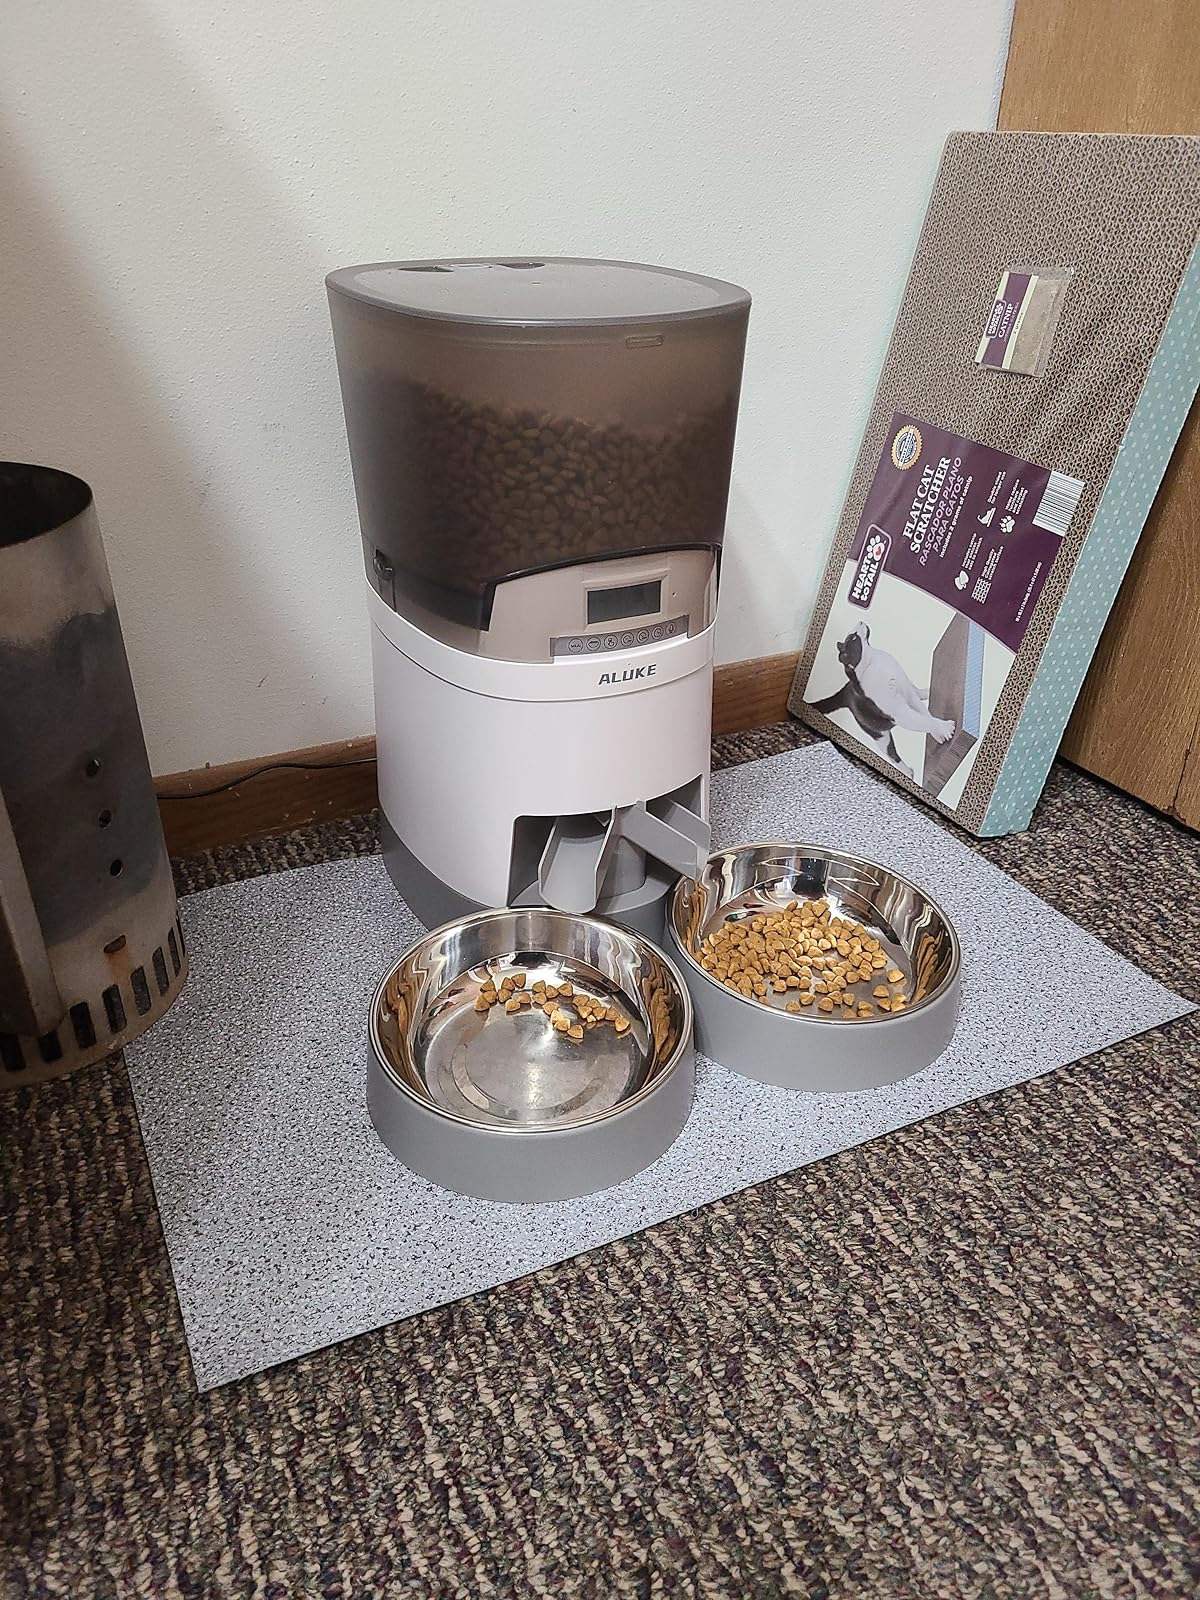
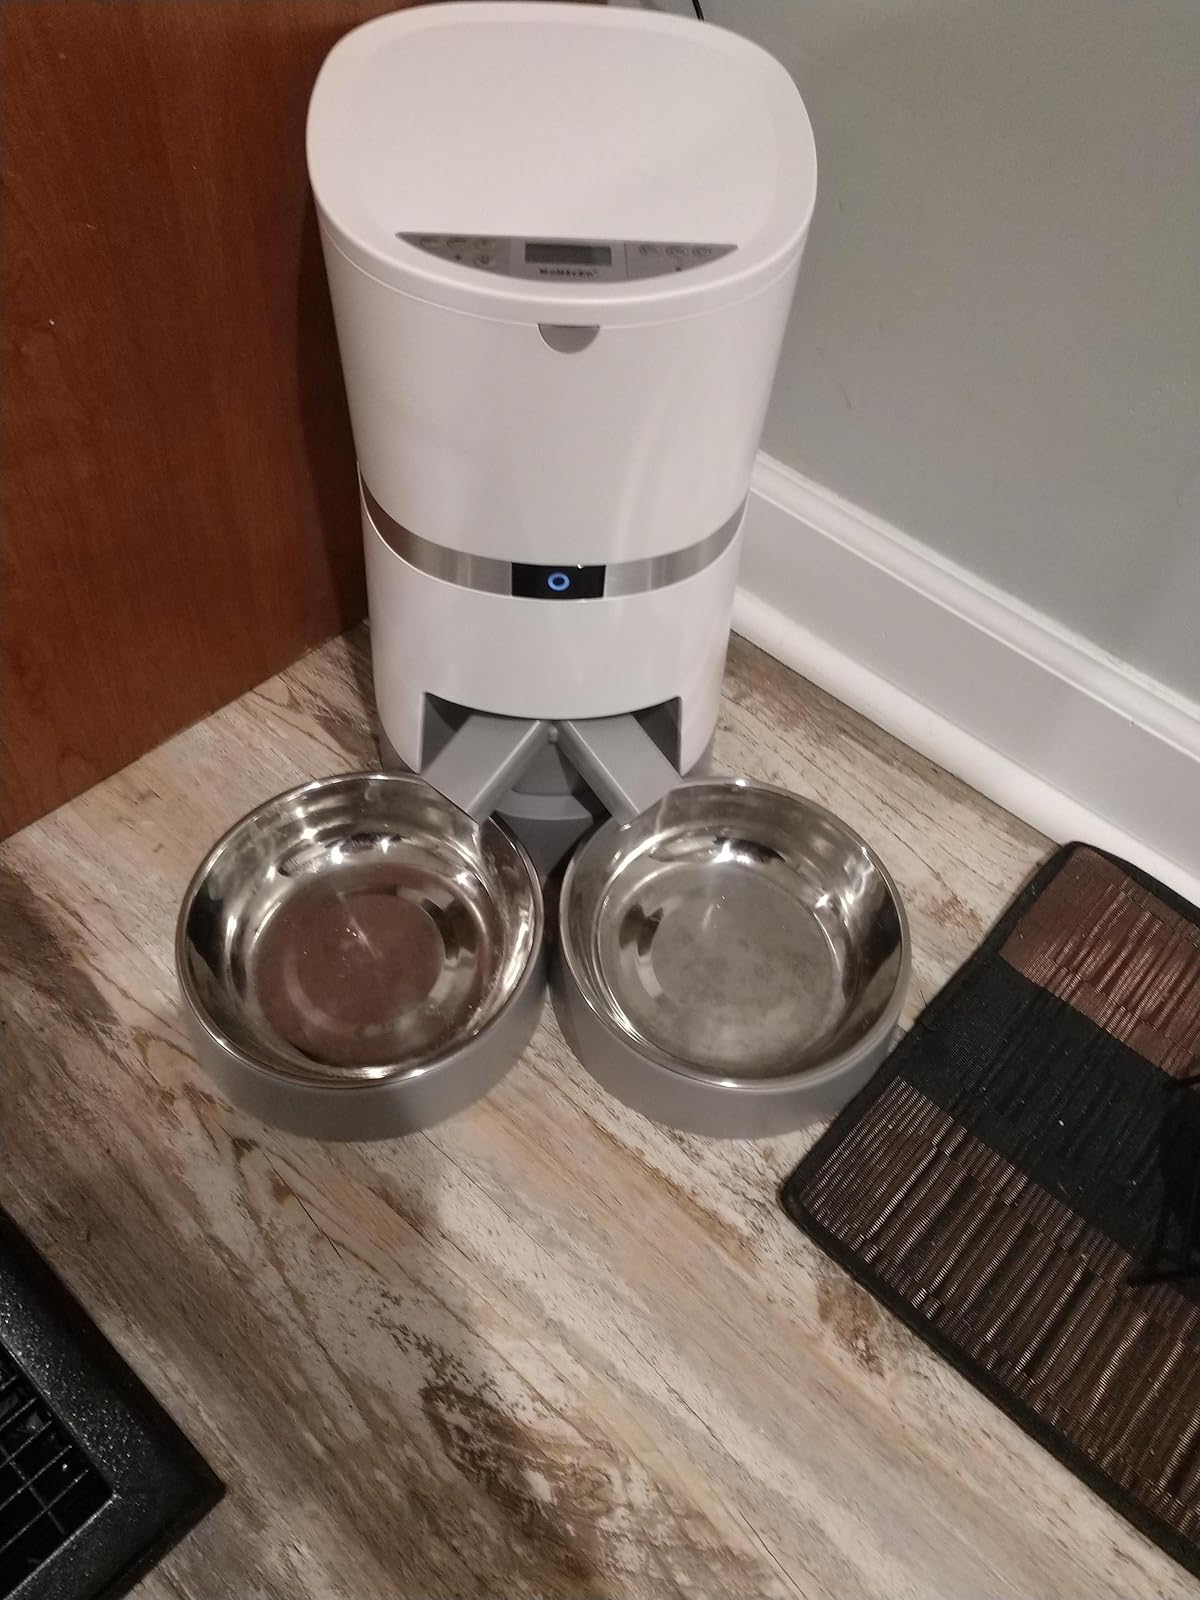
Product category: items_feeder
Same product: no